It's Always Sunny in Philadelphia season 15

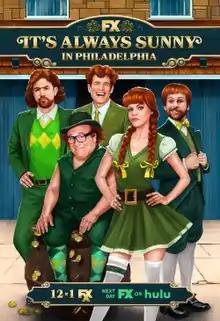
Promotional poster

The fifteenth season of the American television sitcom series "It's Always Sunny in Philadelphia" premiered on FXX on December 1 and concluded on December 22, 2021. This season had next day availability on FX on Hulu and FXNOW. The season consists of eight episodes and makes the series the longest-running live-action scripted comedy series in American television history, surpassing "The Adventures of Ozzie and Harriet".